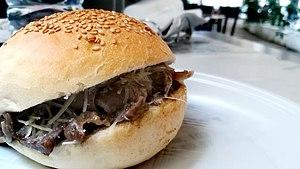
Le pani câ mèusa est un plat sicilien de la ville de Palerme, une sorte de sandwich à base de poumon de veau et de rate et parfois de fromage.